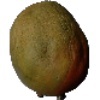
Label: Papaya 1